Naumburg Cathedral and the High Medieval Cultural Landscape of the Rivers Saale and Unstrut

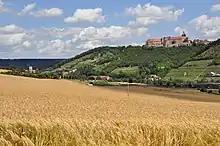
Landscape around Neuenburg

The nominated property is surrounded by a buffer zone ensuring the protection of relevant view axes and topographical characteristics as well as the integrity of the property.